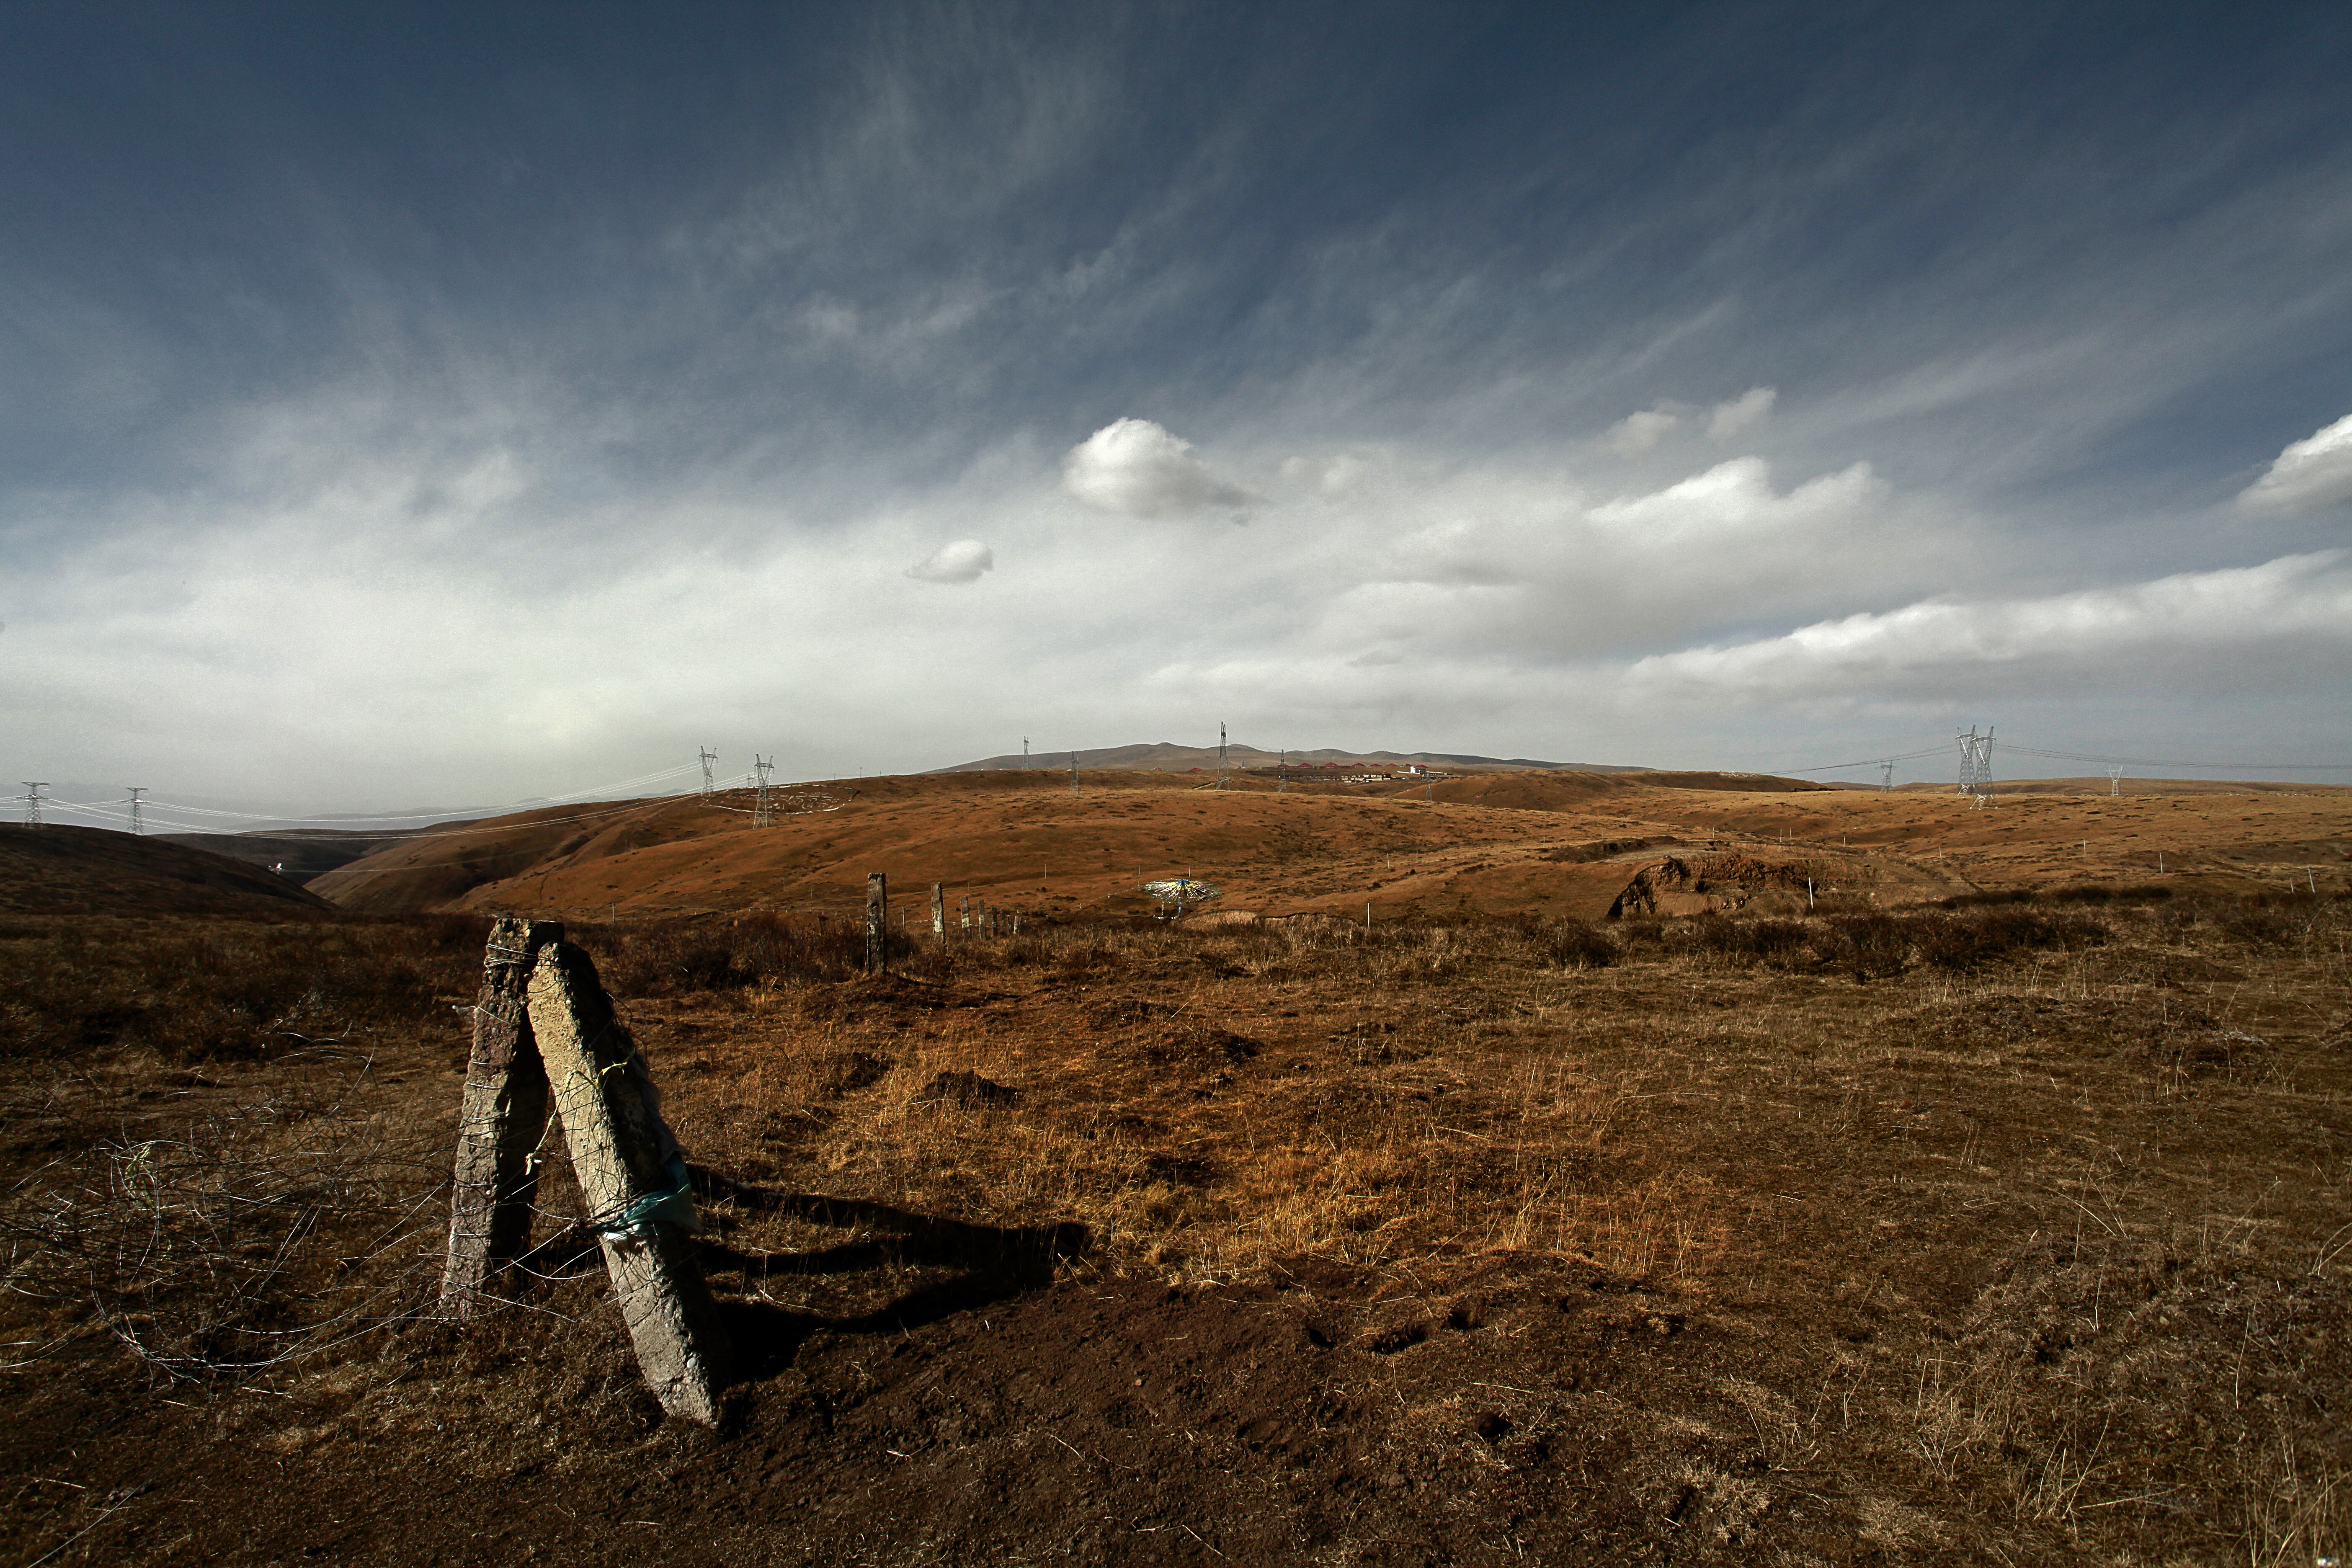
landscape, sea, coast, horizon, mountain, cloud, sky, field, prairie, hill, wind, weather, soil, terrain, plain, plateau, tibetan, steppe, rural area, natural environment, mountainous landforms, luhuo, litang